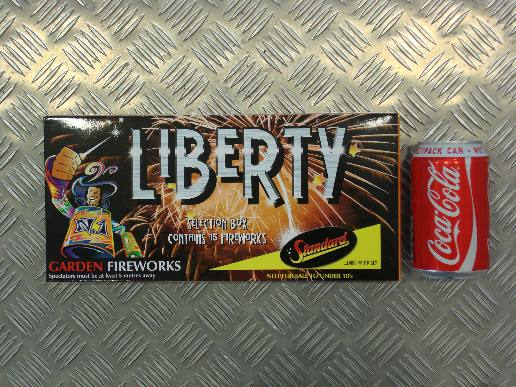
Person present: No